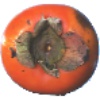
Label: kaki